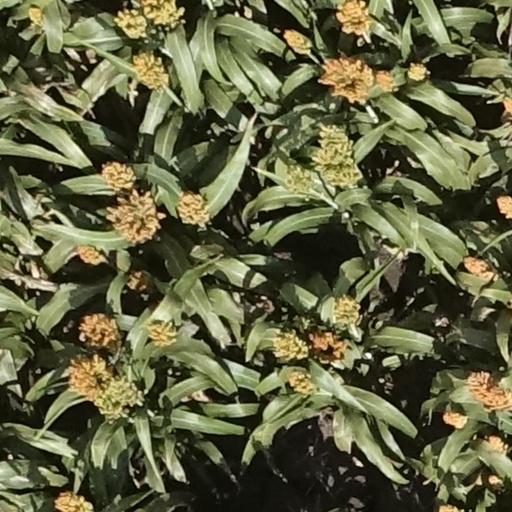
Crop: sorghum